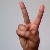
The image shows a hand gesture representing the letter 'V' in Indian Sign Language.